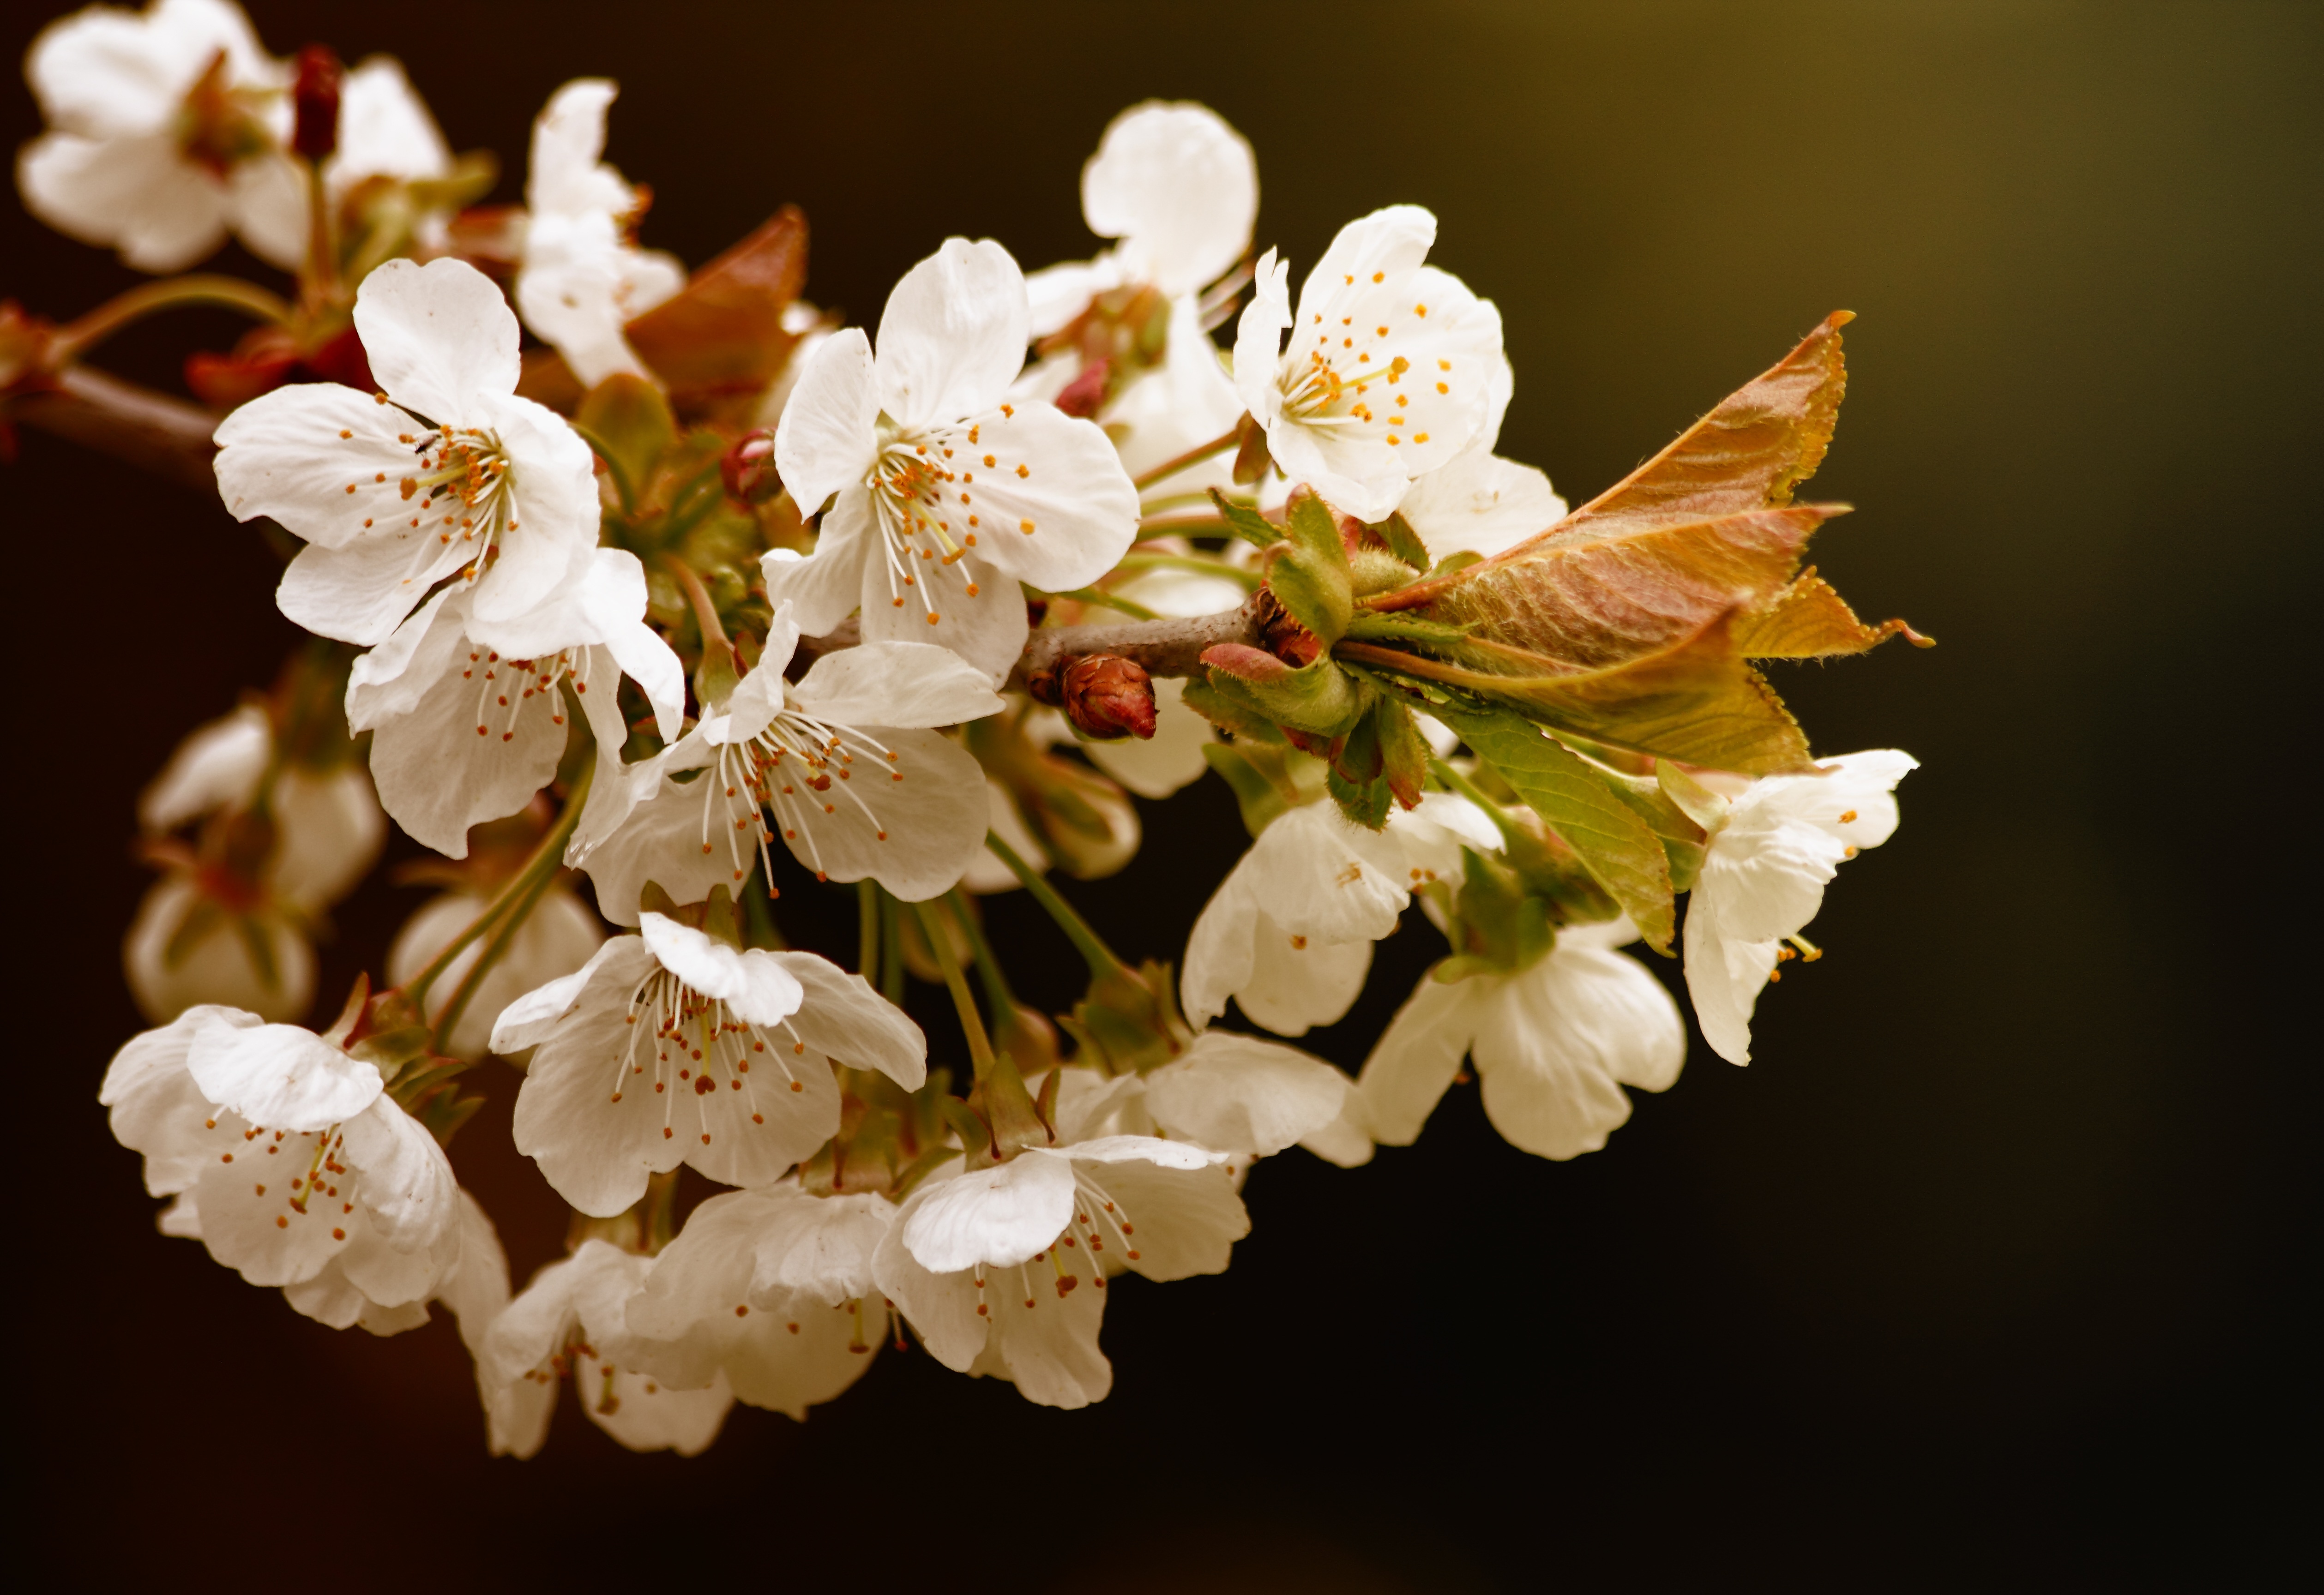
nature, branch, blossom, plant, white, fruit, leaf, flower, petal, bloom, summer, floral, food, spring, green, produce, color, natural, fresh, botany, blooming, garden, closeup, pink, flora, season, cherry blossom, flowers, close up, beauty, beautiful, macro photography, flowering plant, land plant